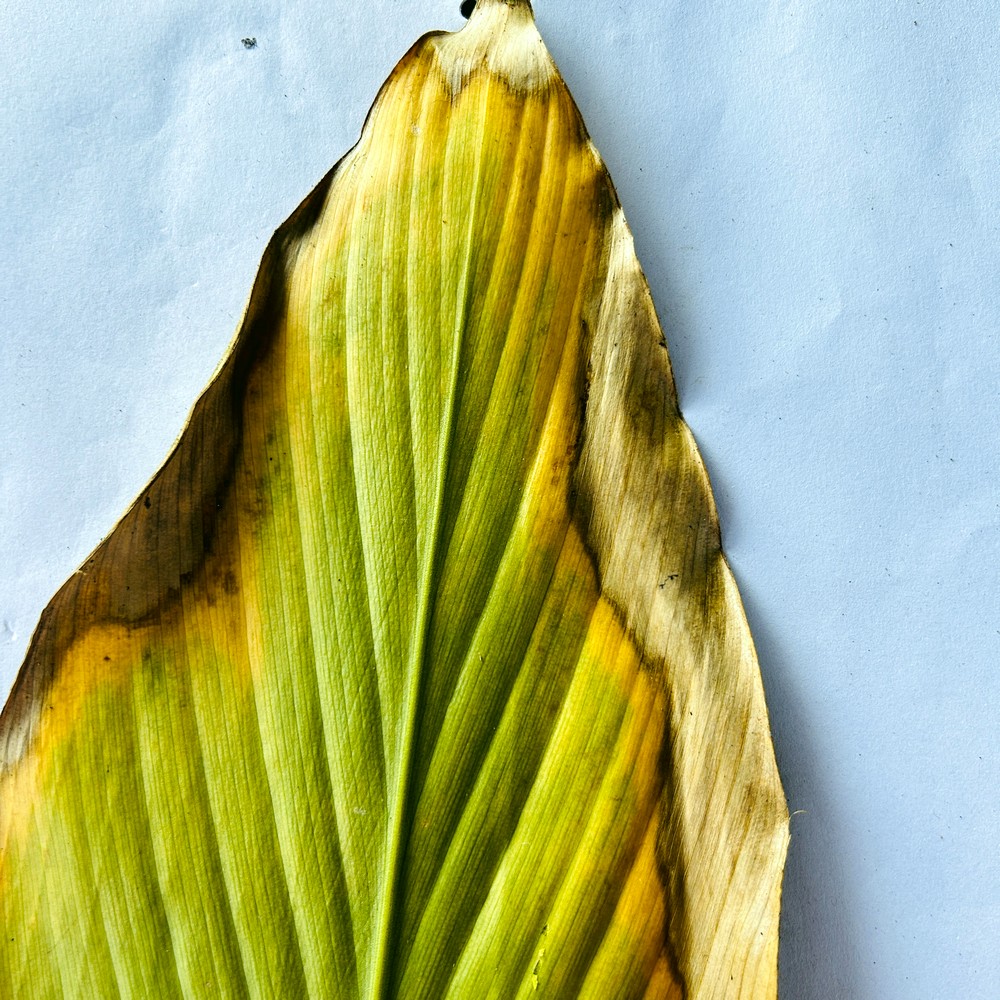
Label: Leaf Blotch